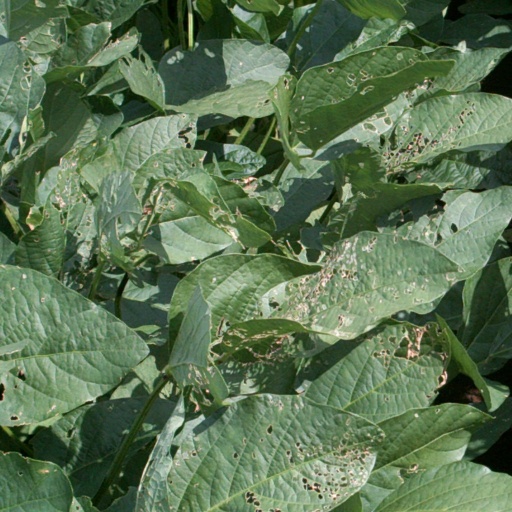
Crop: soybean